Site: brandenburg
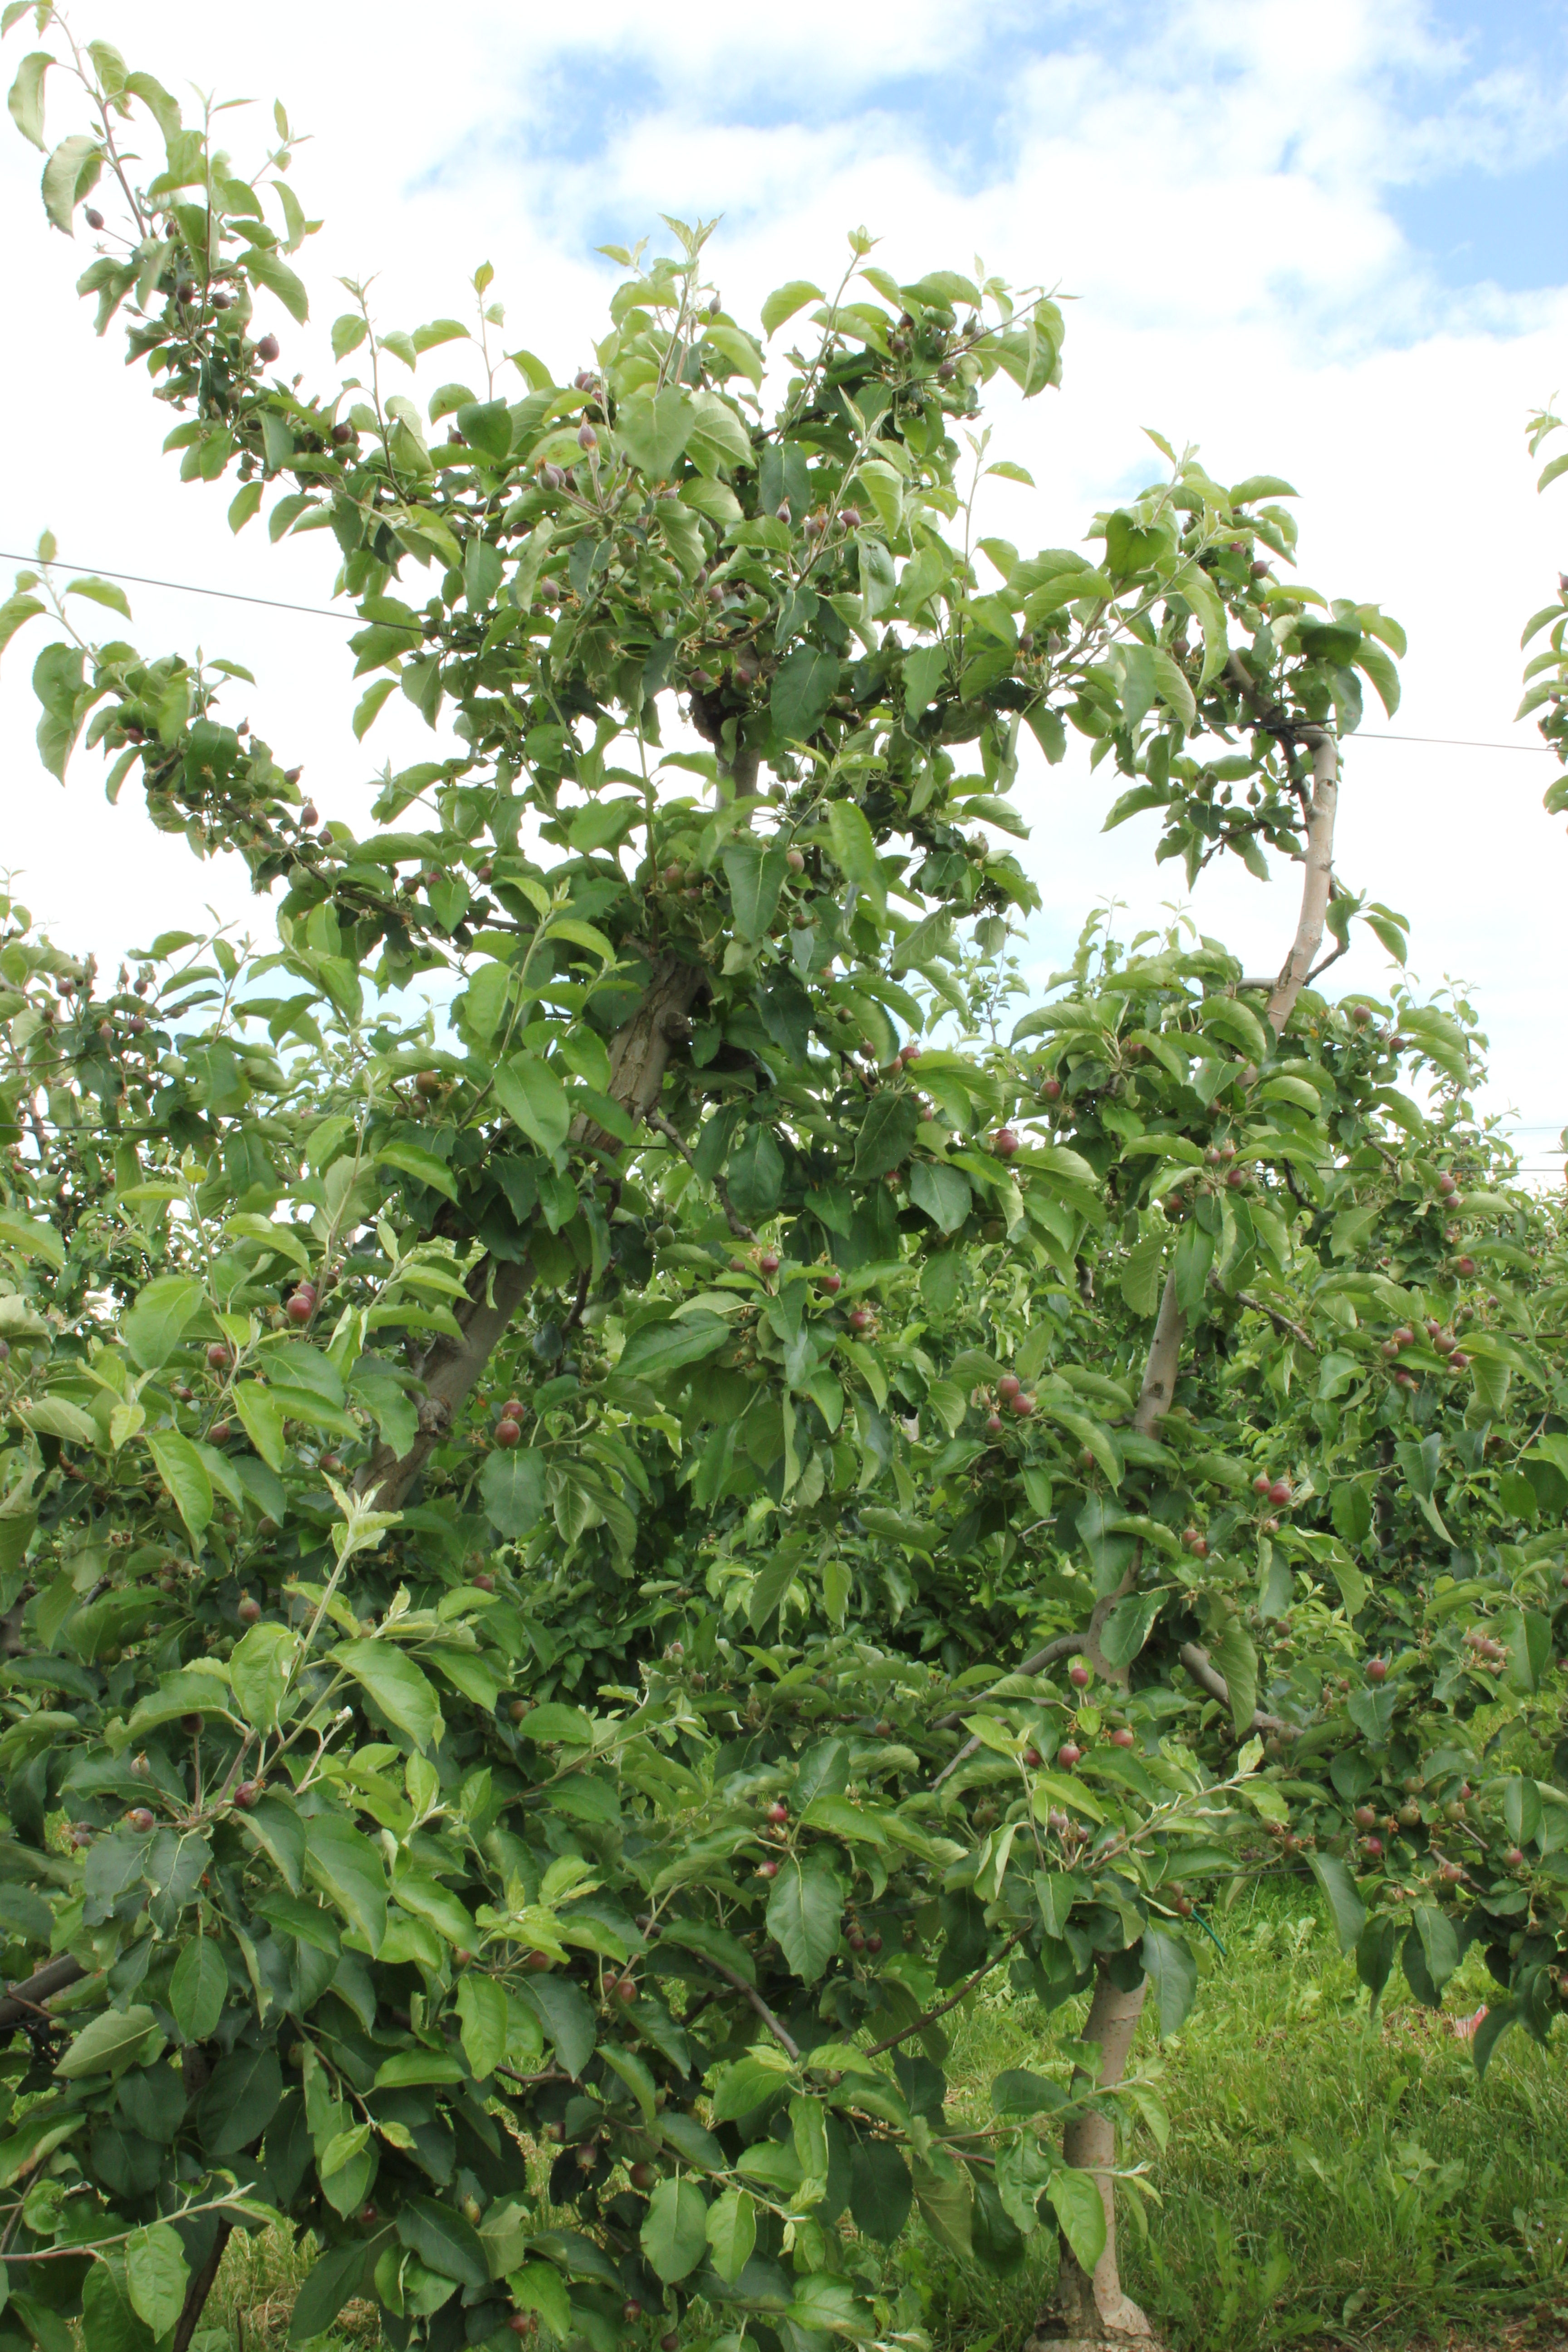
Growth stage (BBCH 72): Development of fruit